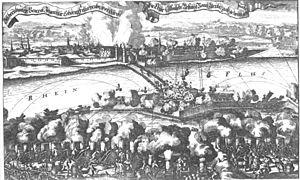
1703 est une année commune commençant un lundi.